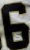
Number: 6